33 South Sixth

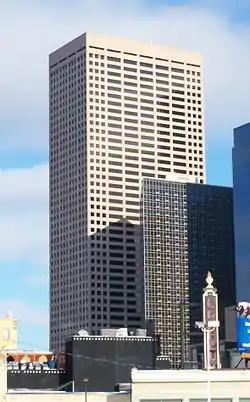

33 South Sixth, formerly known as International Multifoods Tower, is a skyscraper in Minneapolis, Minnesota. It was designed by Skidmore, Owings and Merrill and stands 52 stories tall at . Its name comes from its address: 33 South Sixth Street, Minneapolis. It was completed in 1983 as headquarters for International Multifoods Corporation, which occupied the structure until 1997 when it moved to suburban Wayzata. Although the corporate offices relocated, the name remained until 2003 under the terms of its lease. Adjacent to the tower is the Minneapolis City Center shopping mall, which occupies the ground level, skyway, and third levels.